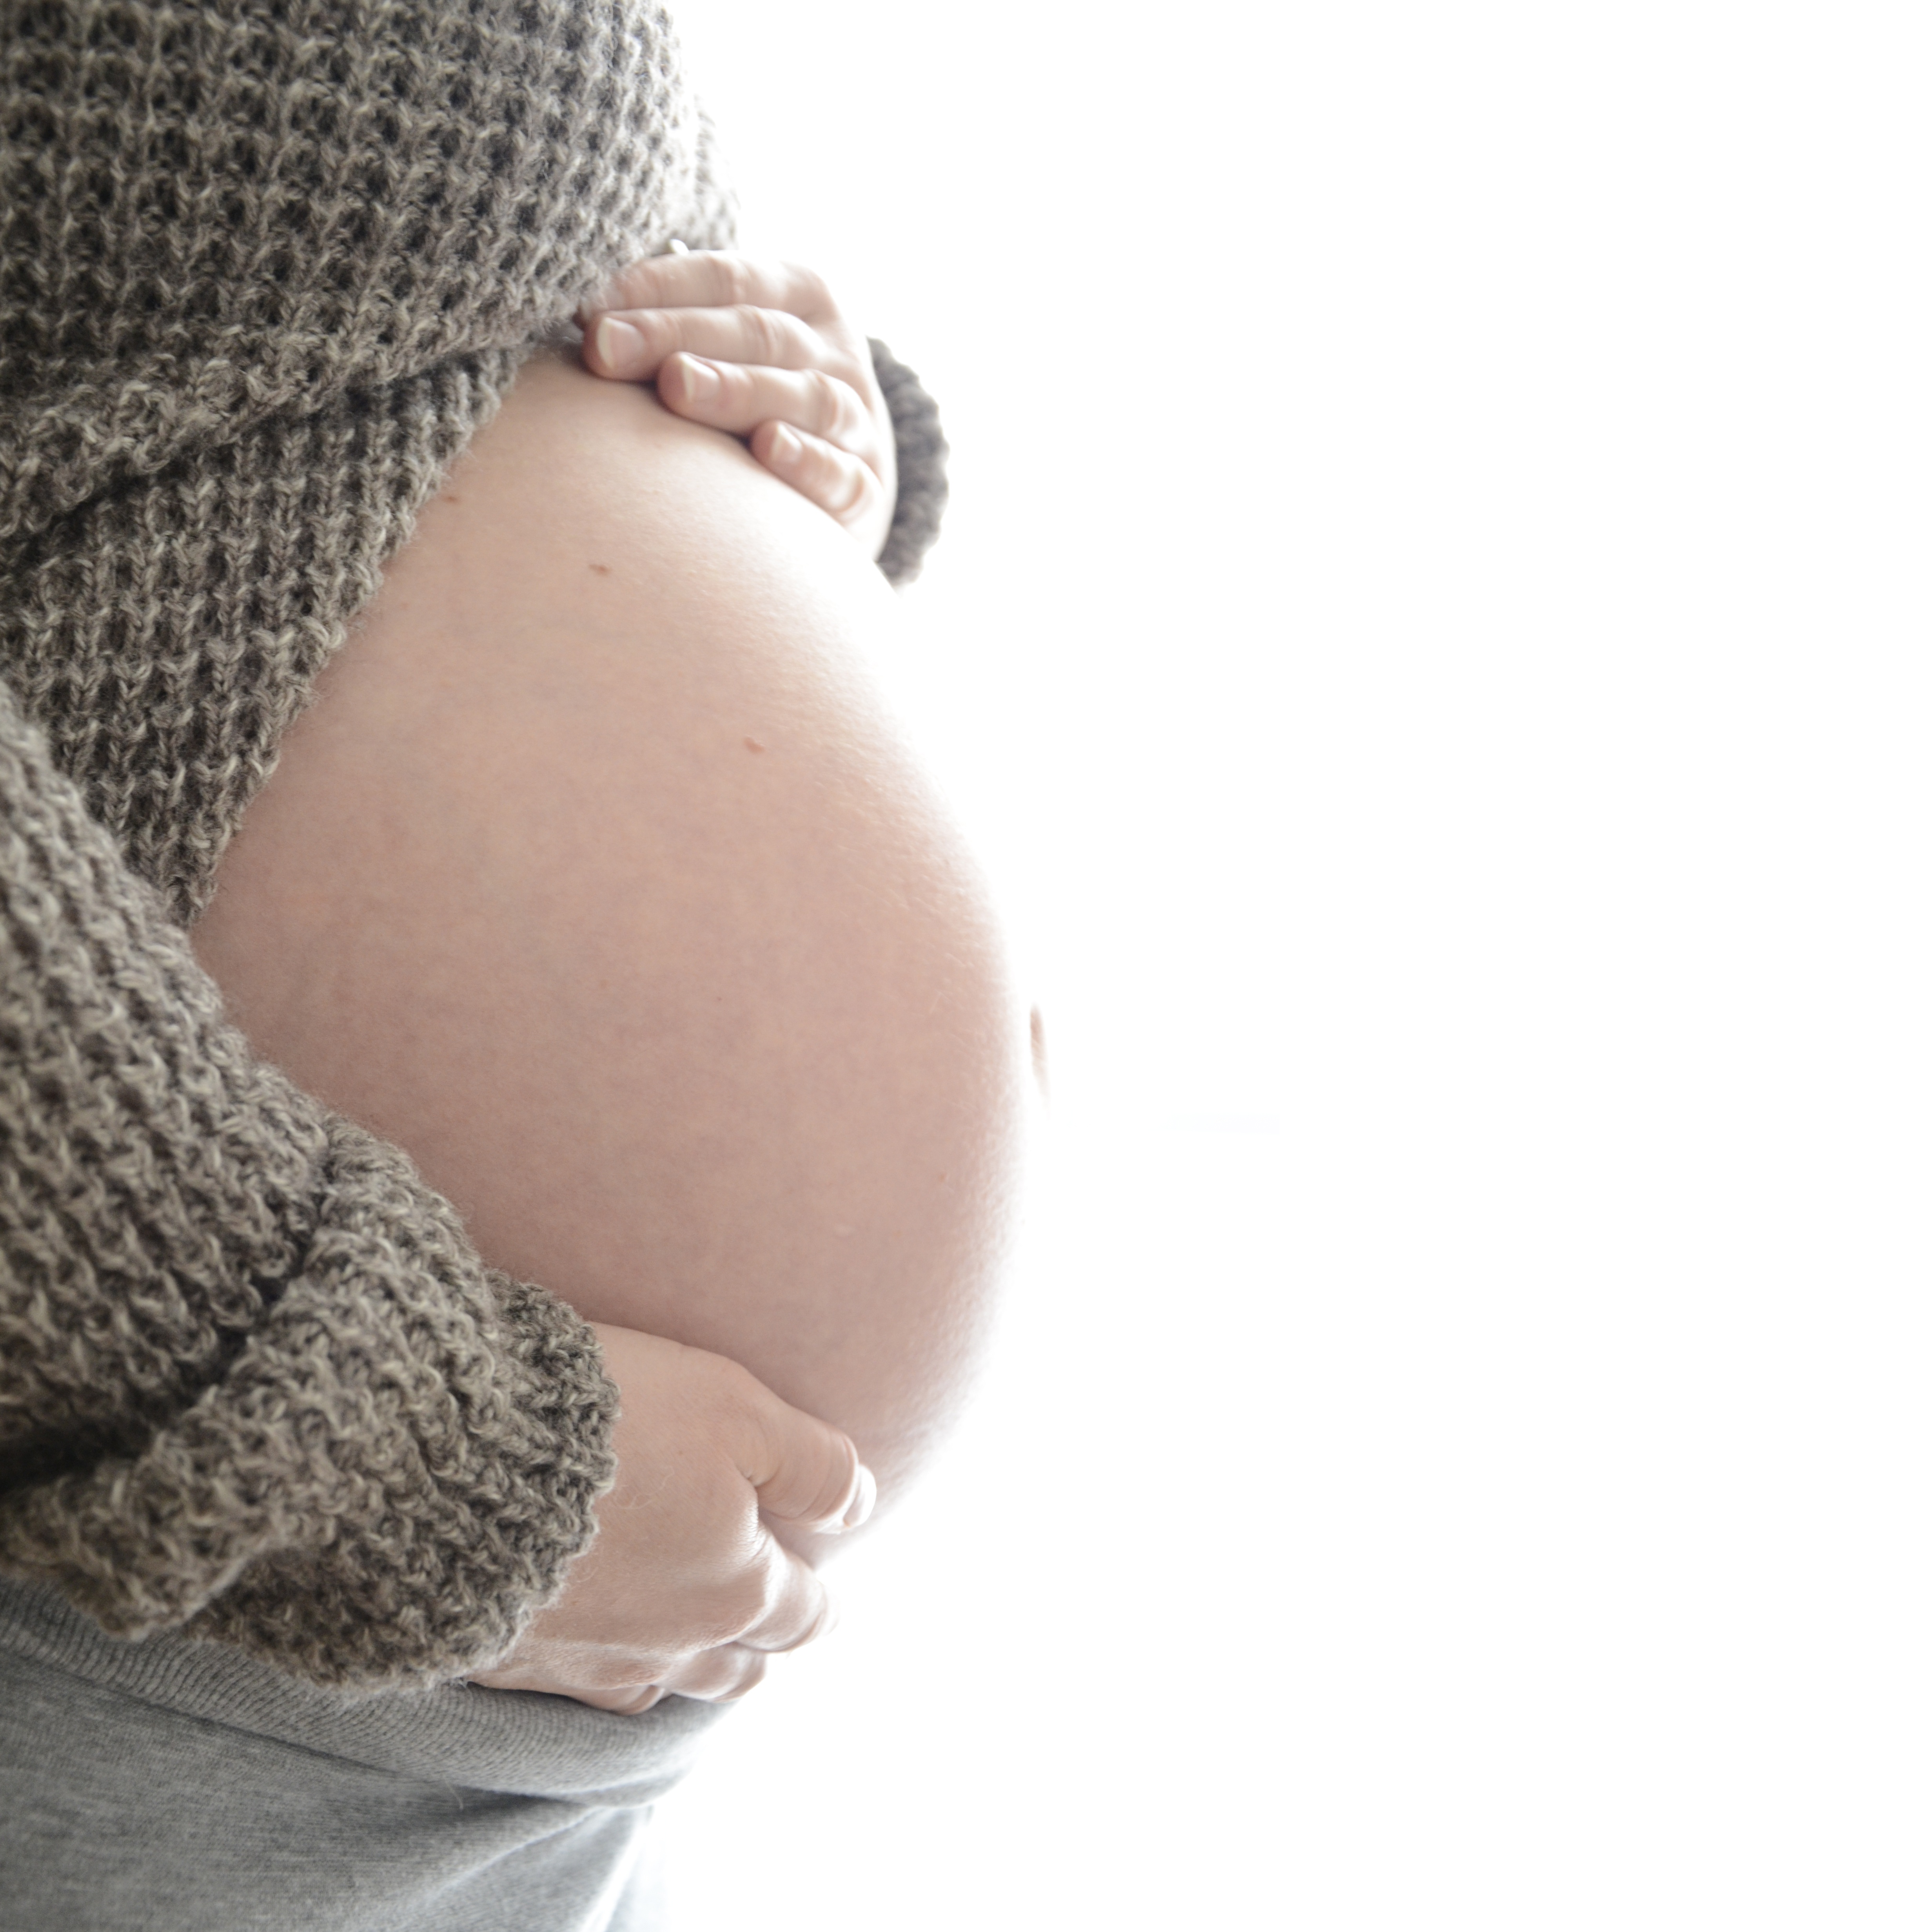
hand, leg, finger, clothing, arm, baby, hairstyle, pregnancy, human body, neck, cap, head, pregnant, belly, organ, expecting